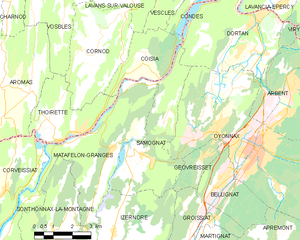
Carte des communes françaises: Samognat